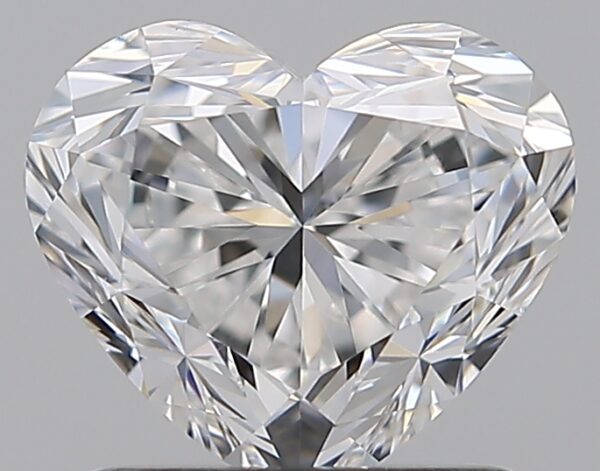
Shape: heart
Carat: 1.29
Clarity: VS1
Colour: E
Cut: VG
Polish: EX
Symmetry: EX
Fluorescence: N
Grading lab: GIA
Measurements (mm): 6.28 x 7.26 x 4.48